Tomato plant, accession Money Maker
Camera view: horizontal (90 deg, fisheye); turntable rotation: 150 degrees
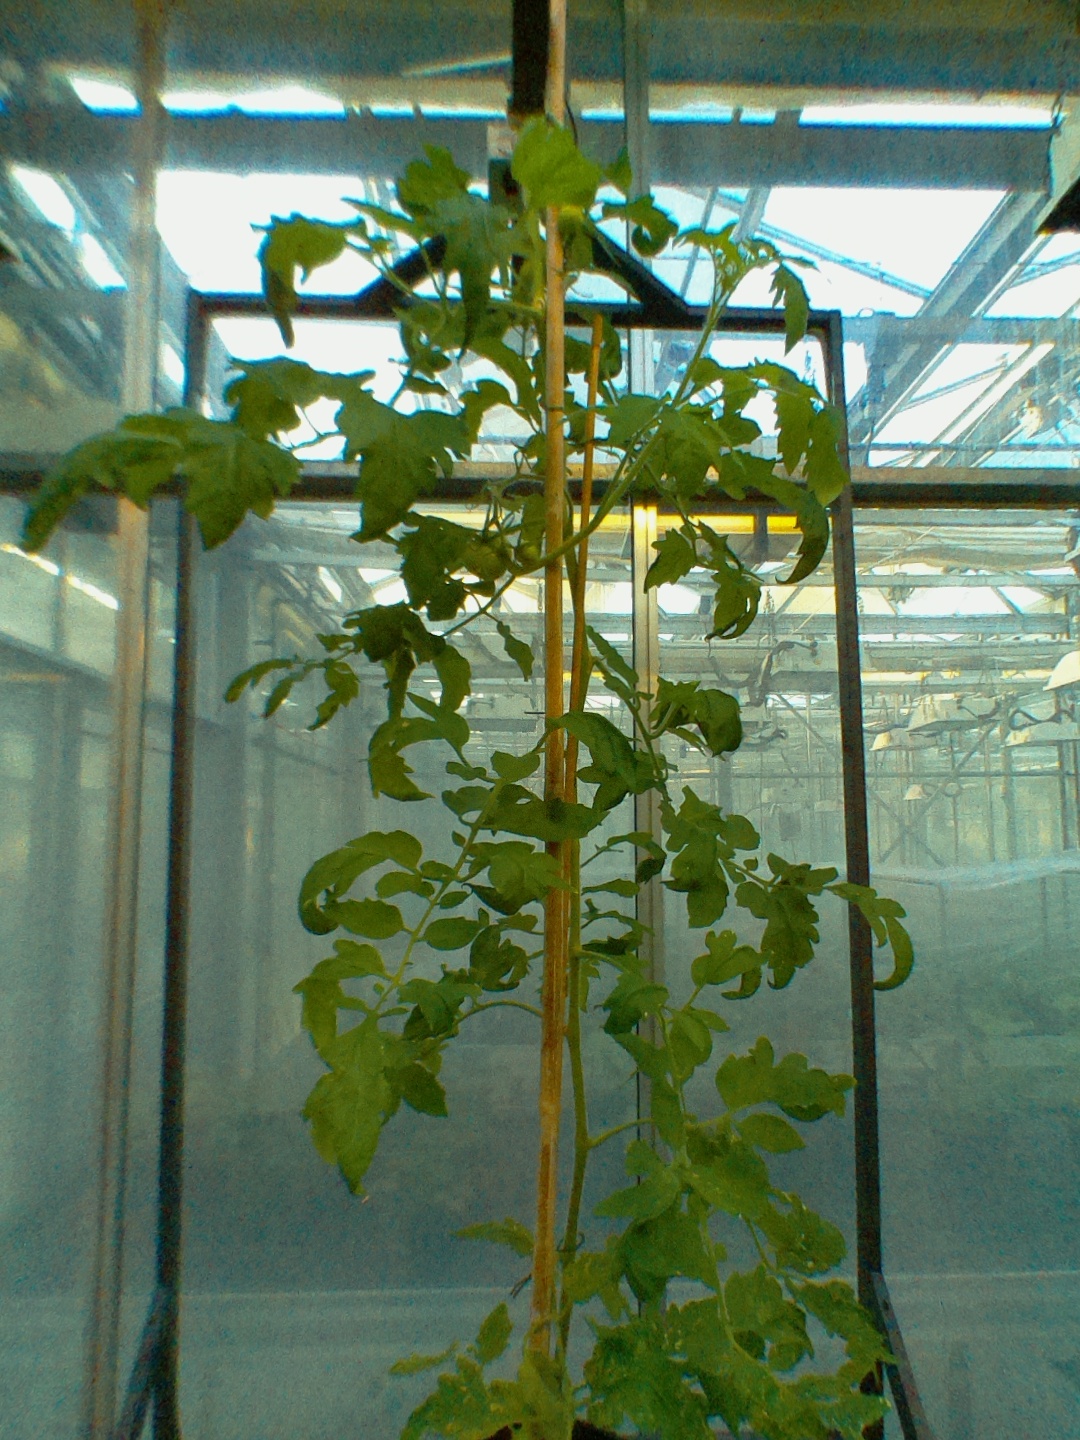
BBCH growth stage 72: 20%-30% of final fruit size